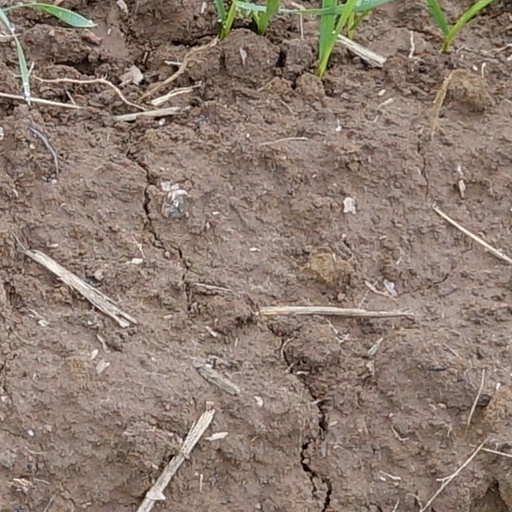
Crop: wheat